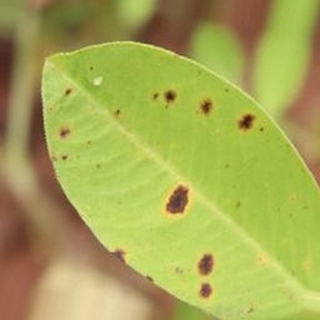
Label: groundnut_early_leaf_spot